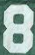
Number: 8